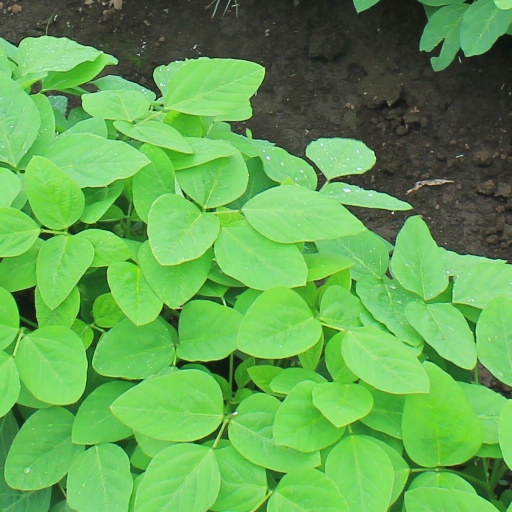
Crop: soybean